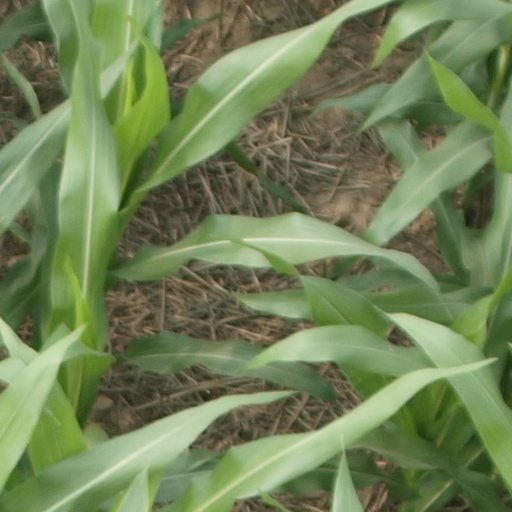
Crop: maize; corn